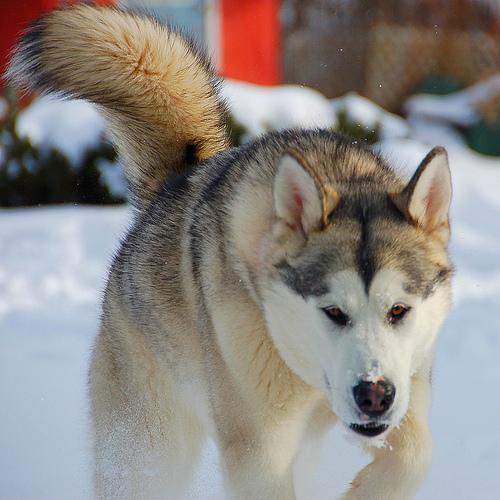
Eskimo_dog